Eparchy of Banat

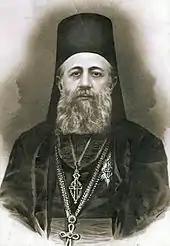
Bishop Georgije Letić

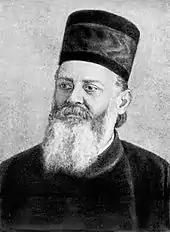
Bishop Vikentije Vujić

From the middle of 16th century up to the beginning of the 18th century, under the jurisdiction of the Serbian Patriarchate of Peć, Bishops of Vršac were styled as titular metropolitans, as was customary for all diocesan bishops. Later, under the jurisdiction of the Serbian Orthodox Metropolitanate of Karlovci, diocesans of Vršac were simply styled as bishops. Title was changed from "Vršac" to "Banat" after territorial reorganization in 1931.